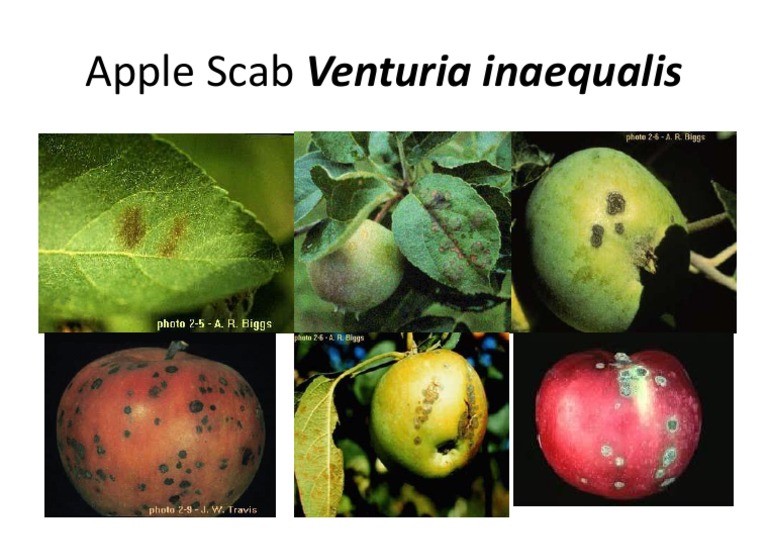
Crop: apple
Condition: scab